Battle of Cesar

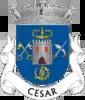
Current coat of arms of the freguesia of Cesar. The coat of arms features a sword breaking apart a Moorish sabre, referring to the Christian victory at the battle that took place there.

With the retreat of the Muslim armies from the region above the Mondego, Bermudo III planned an offensive with the nobility of Porto to retake the territories lost up to the Mondego. However, with the death of Sancho III of Pamplona on October 18, 1035, Bermudo III decided to move quickly to León, where he was immediately welcomed as King of León, and began a campaign to recover Castile from Ferdinand I of León. Without Bermudo III, the Christian offensive lost momentum and its counter-offensive failed. It was only in 1039, with the Beiras Campaign, that there was a real offensive against the Muslim Taifas, in order to retake and reconquer cities such as Lamego, Viseu, Seia and others.